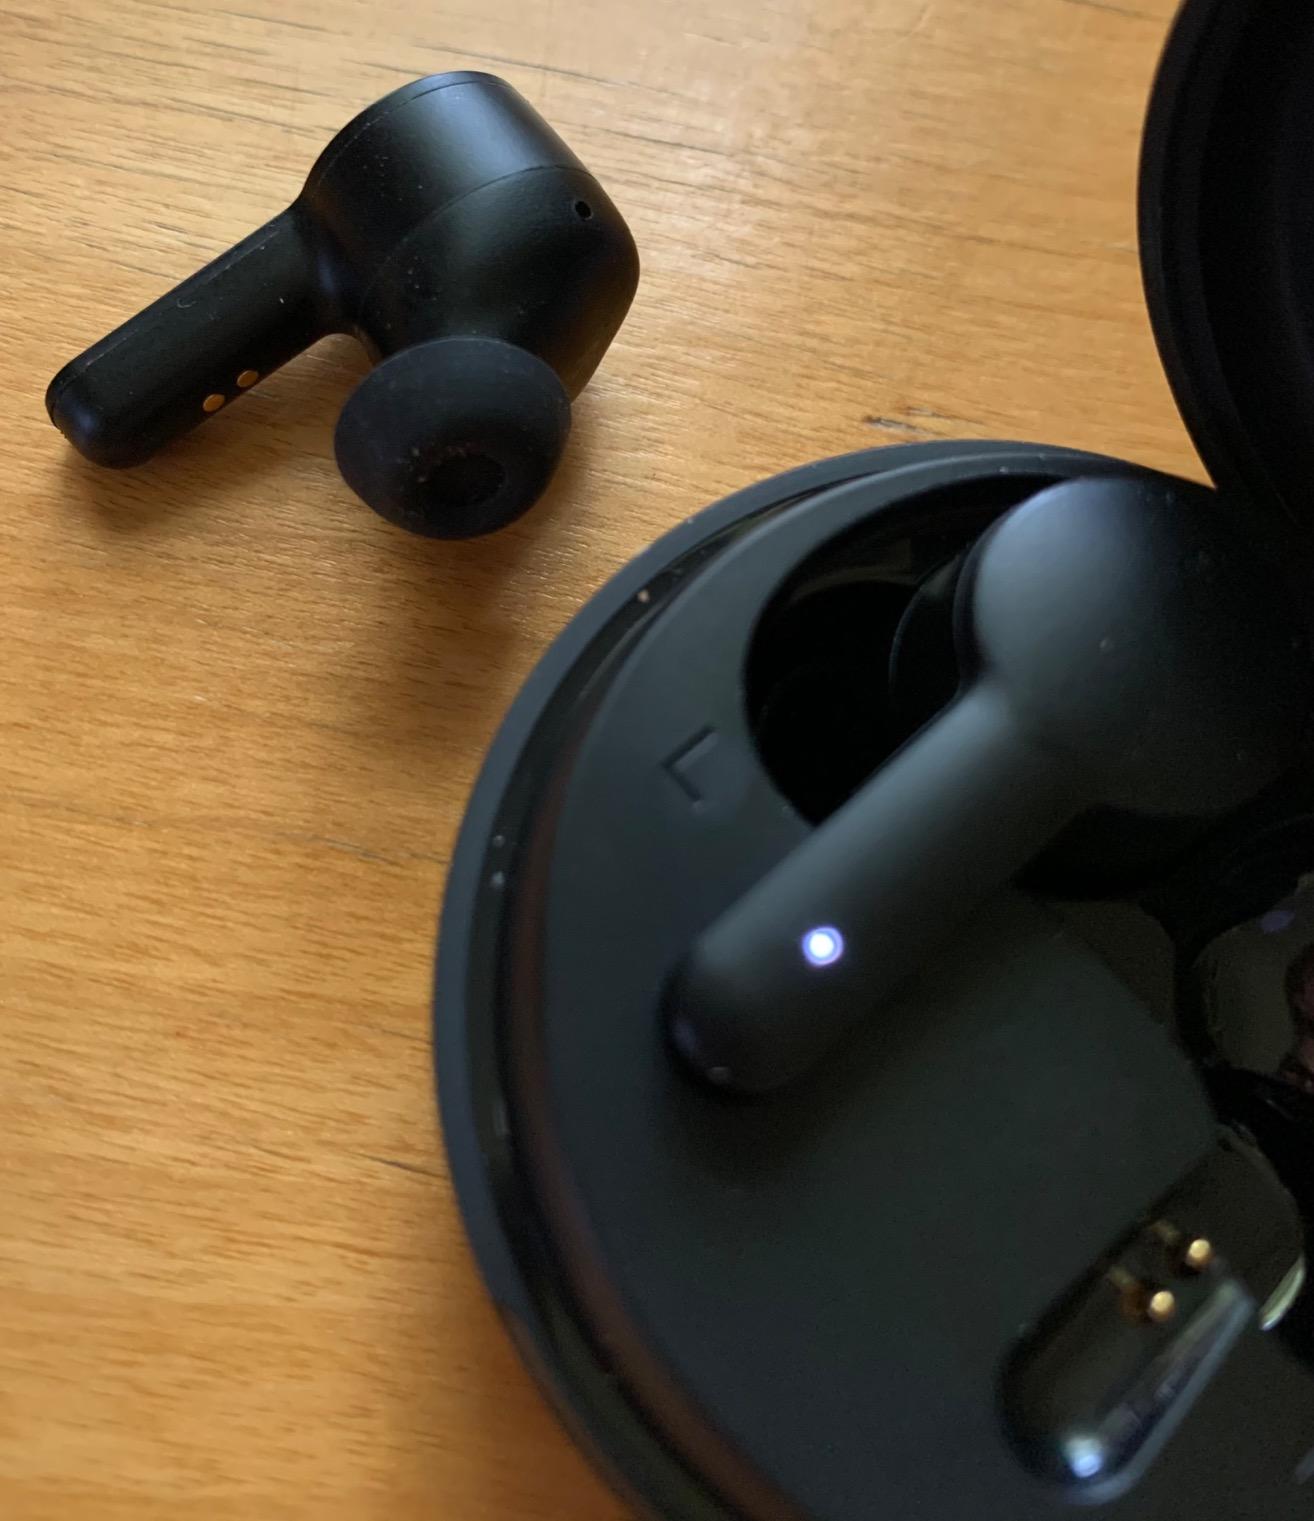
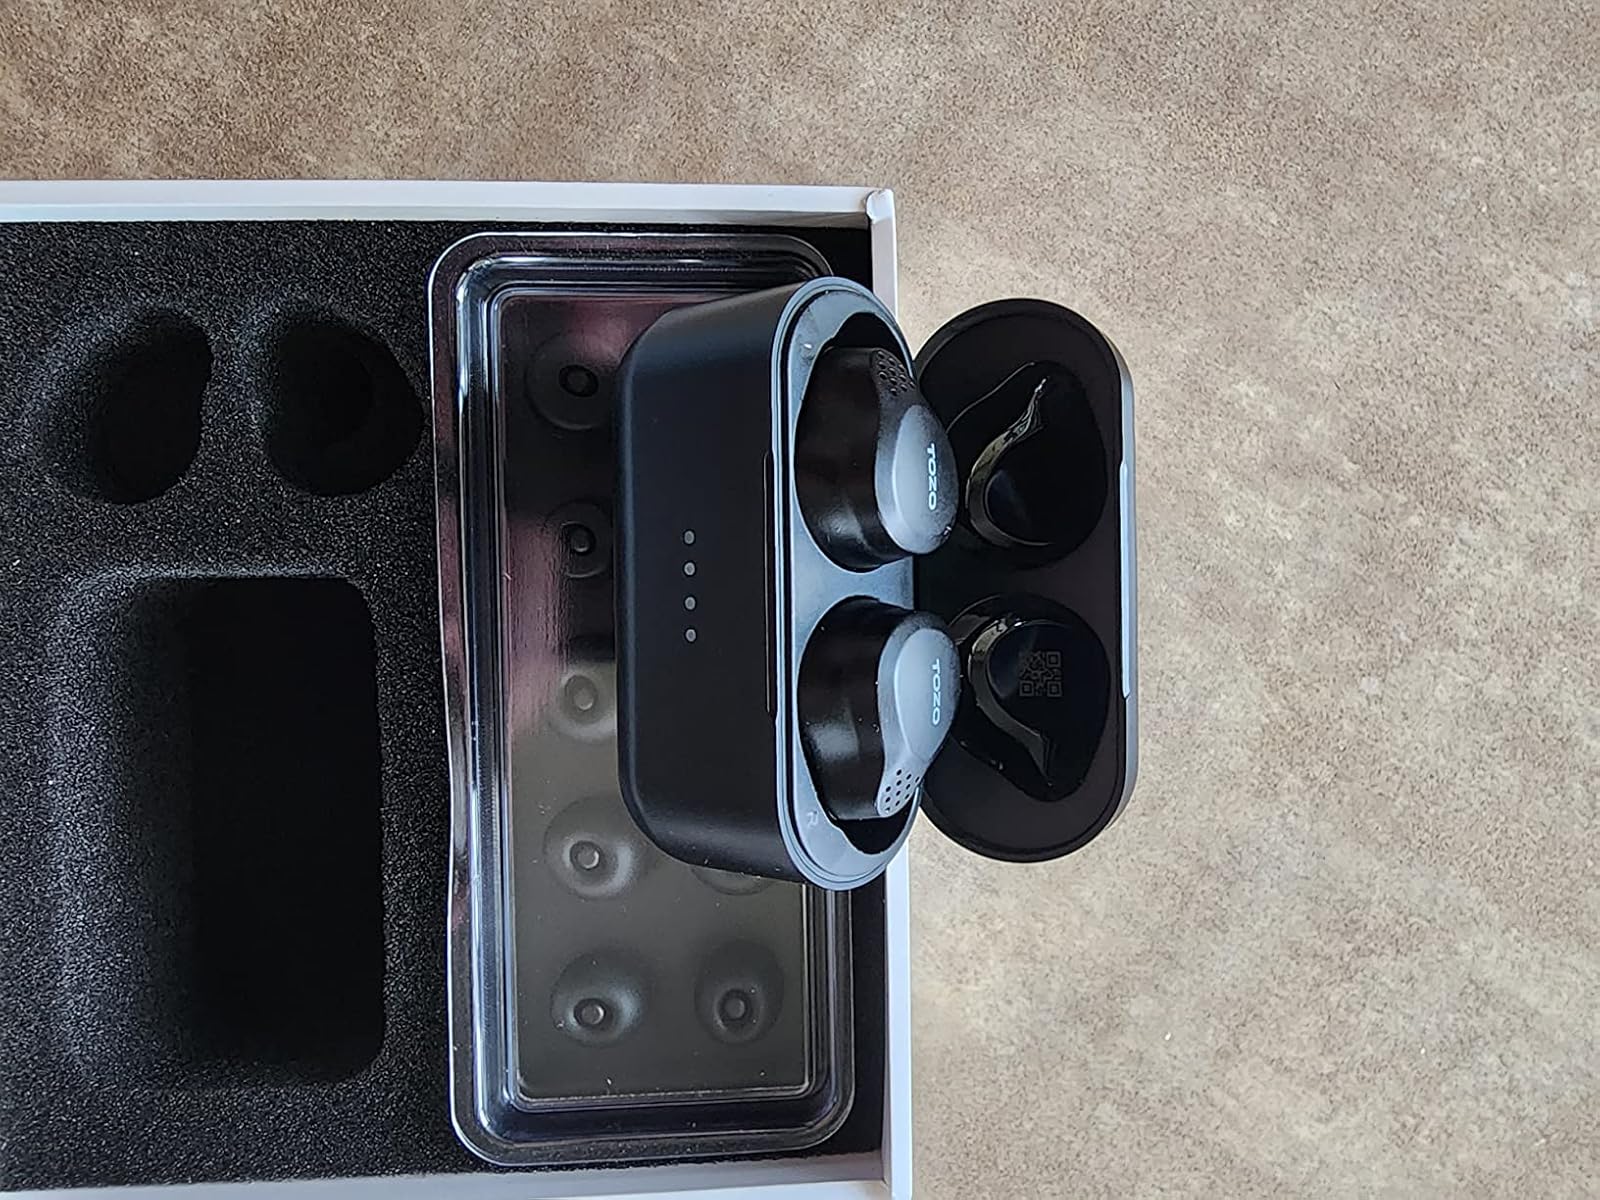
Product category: earbuds
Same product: no